Madurai Veeran Enga Saami

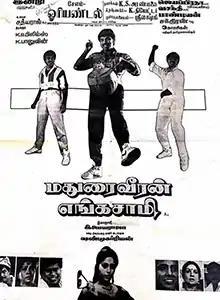
Poster

Madurai Veeran Enga Saami is a 1990 Indian Tamil-language film starring Sathyaraj and Rupini. It was released on 22 June 1990.